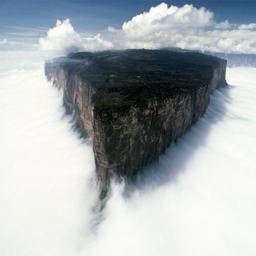
mountain rises from the mist on the border .